Forty Fort Meetinghouse

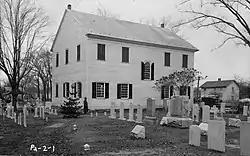
Forty Fort Meetinghouse, HABS Photo, November 1934

Forty Fort Meetinghouse is a historic meeting house at River Street and Wyoming Avenue in the Old Forty Fort Cemetery in Forty Fort, Luzerne County, Pennsylvania.